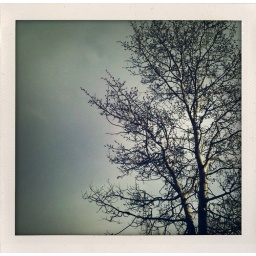
Took this with my iPhone while sitting in a hot tub